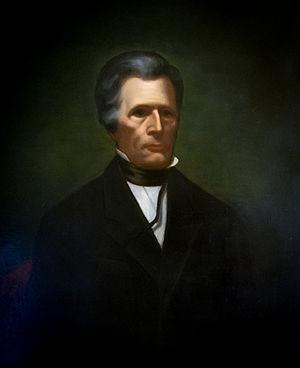
Voici la liste des gouverneurs de la colonie puis de l'État du Rhode Island.